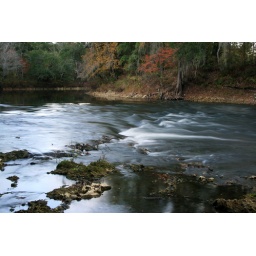
chipola river below county road 280 second small rapid jackson co fl 1